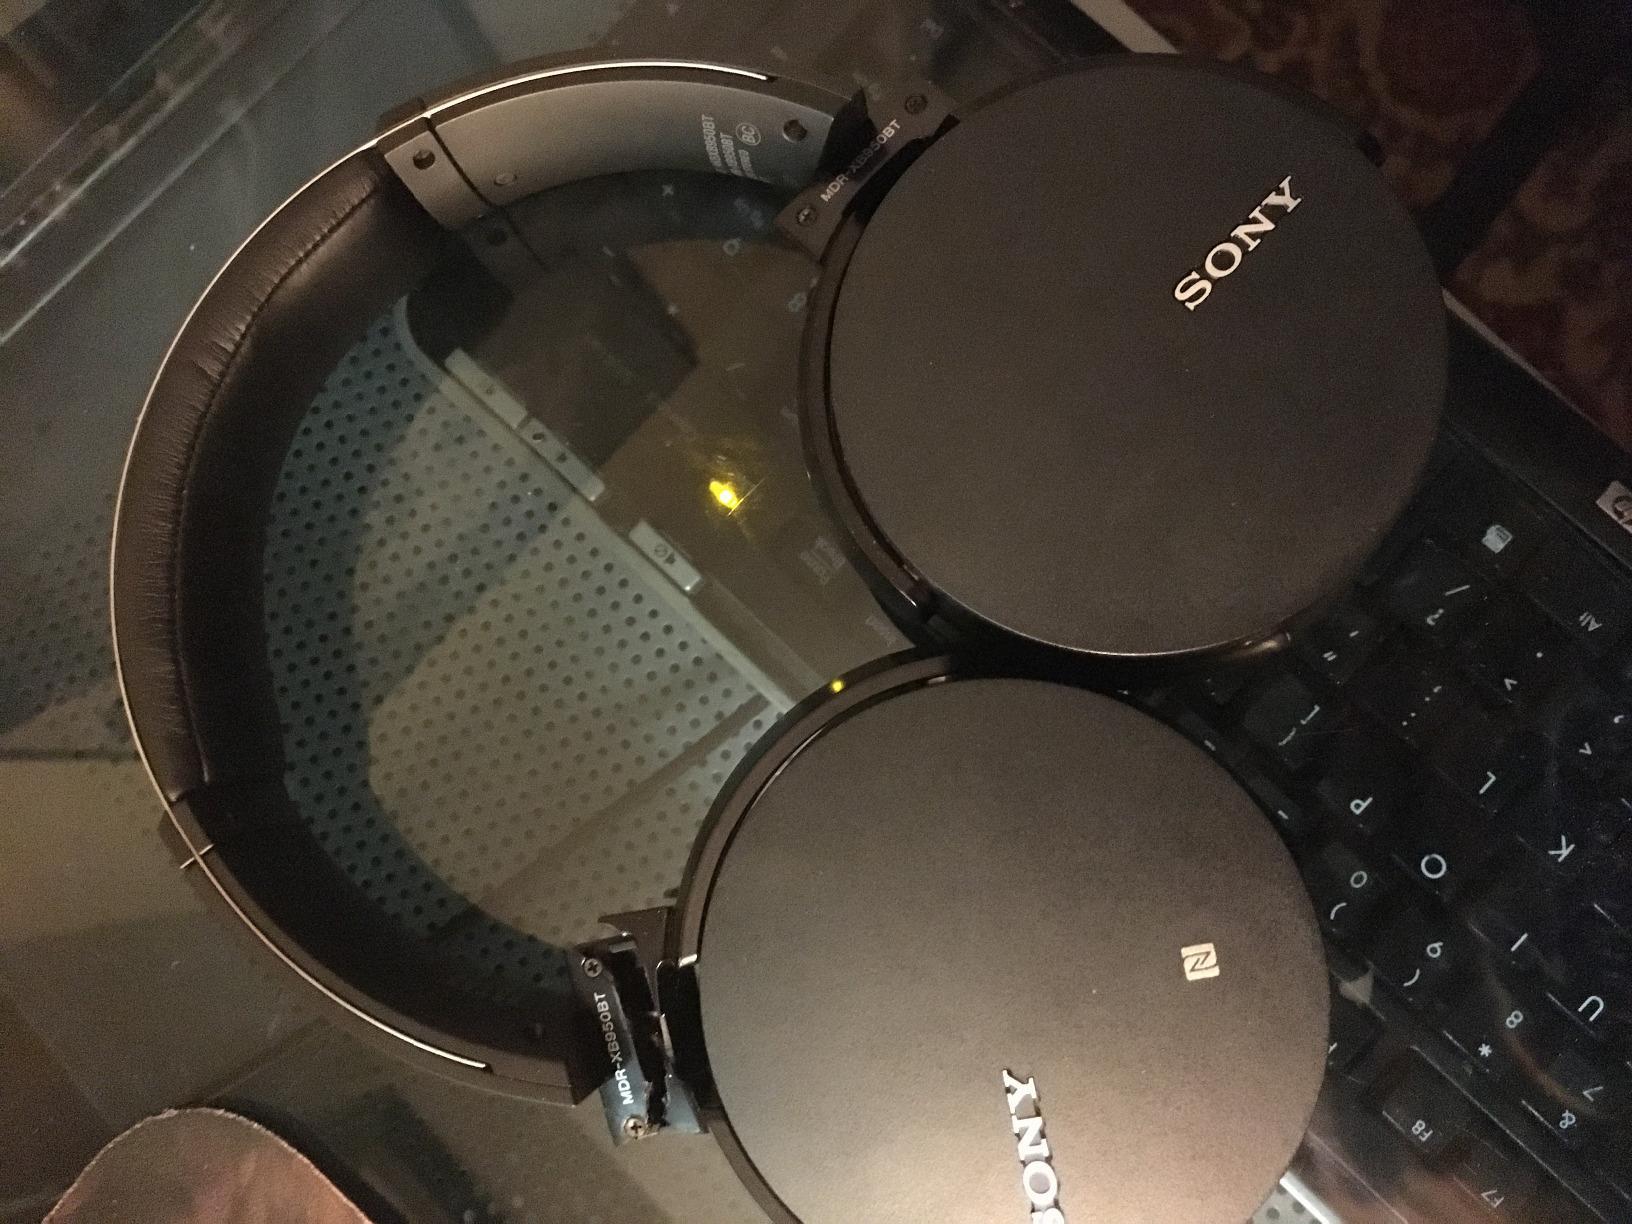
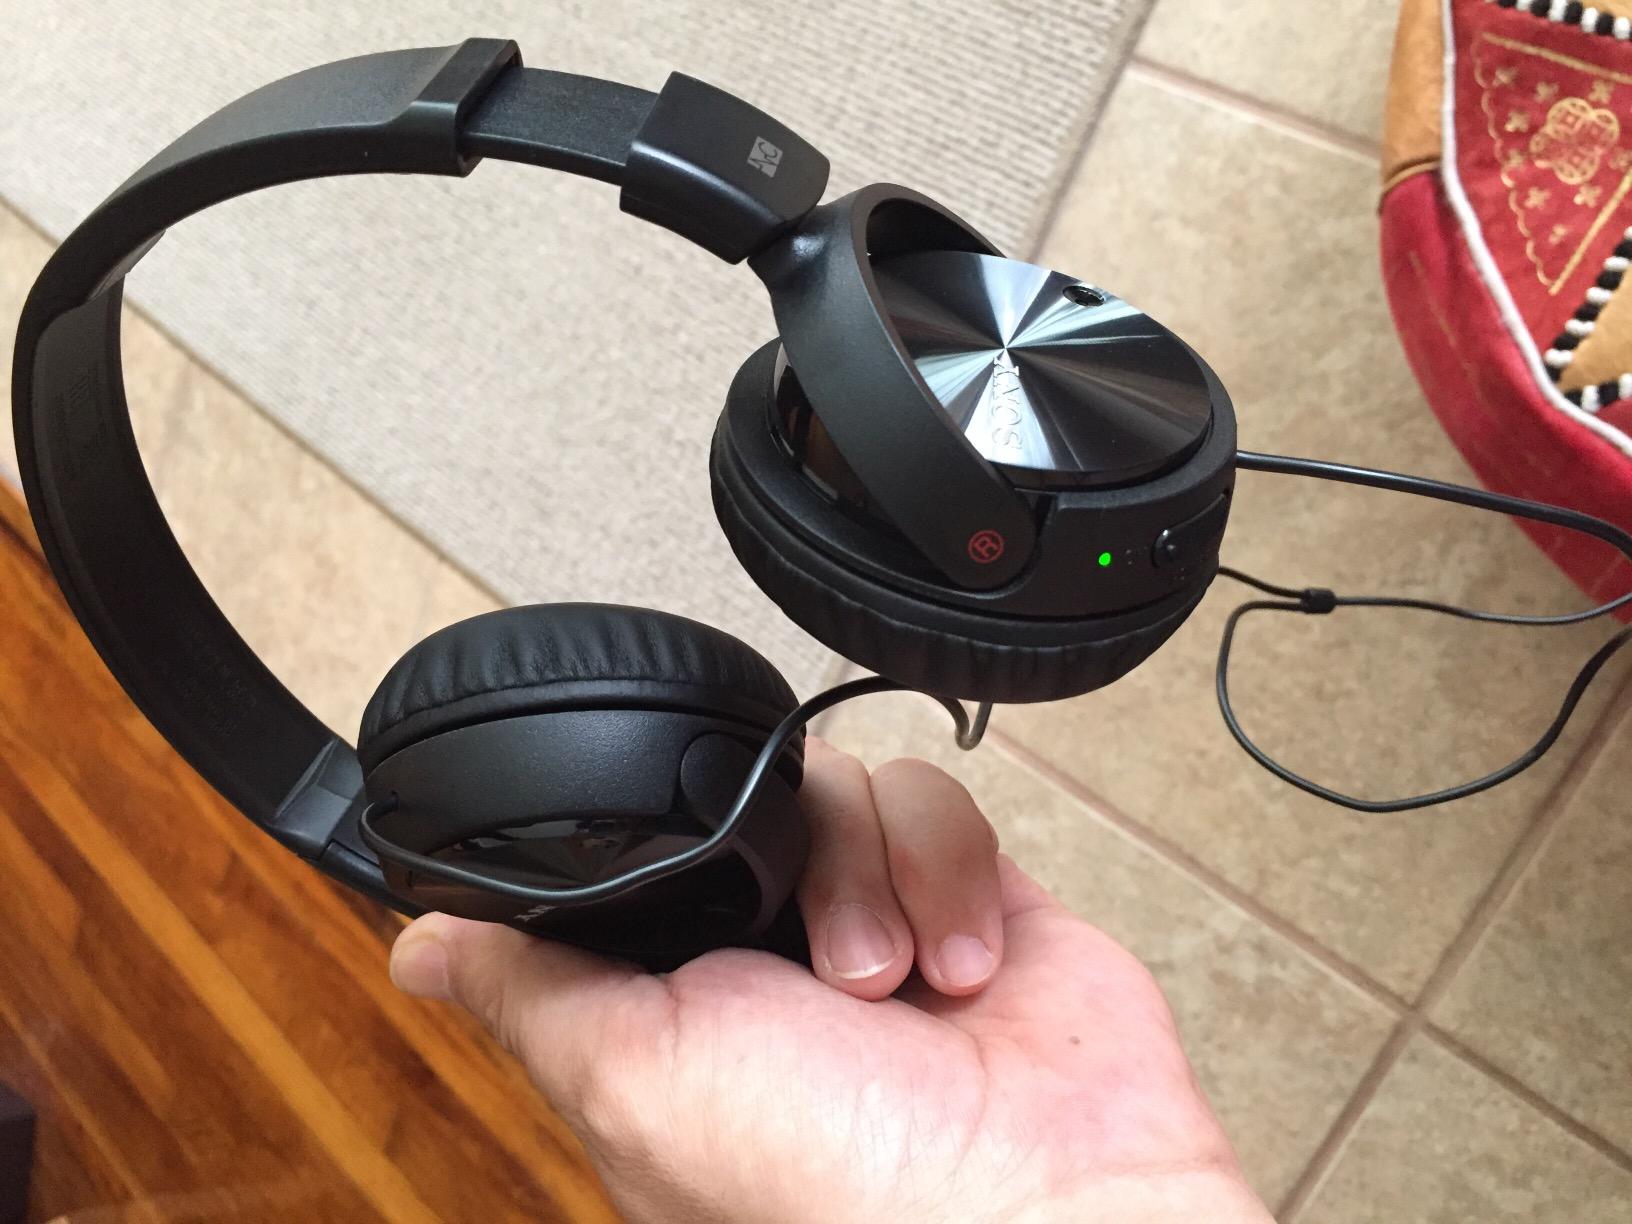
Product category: headphones
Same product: no